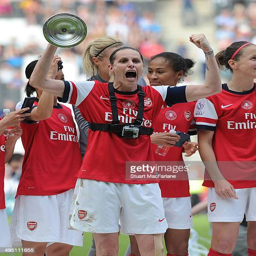
football player celebrates after the match